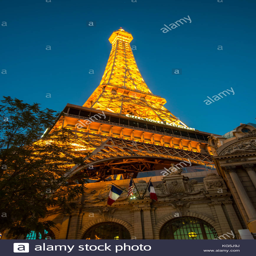
tower in the hotel at night